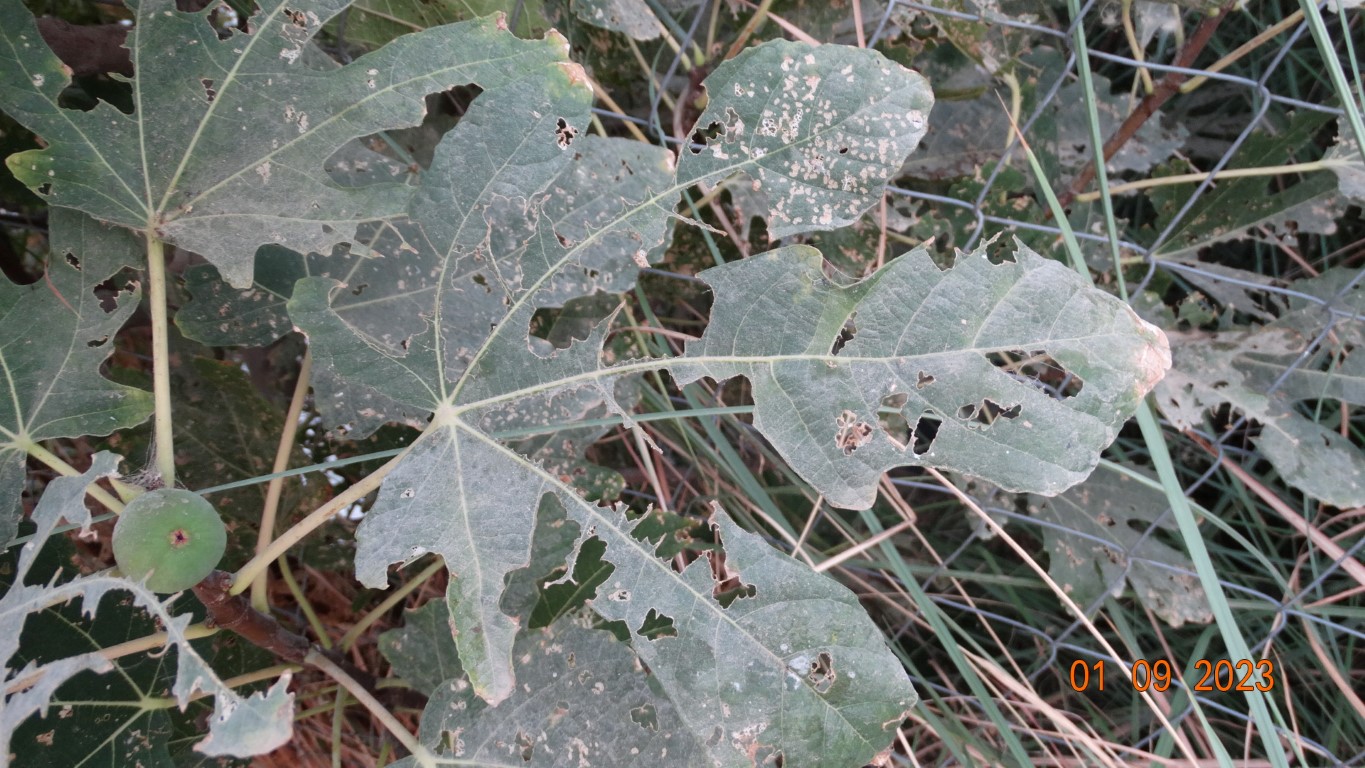
Label: infected